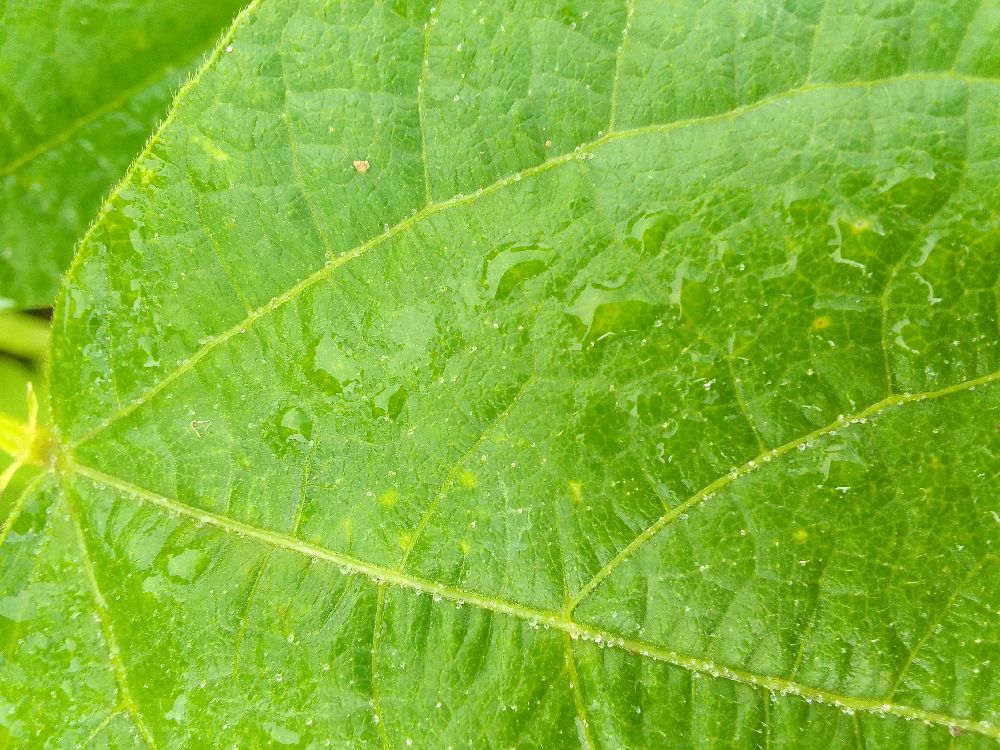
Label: healthy